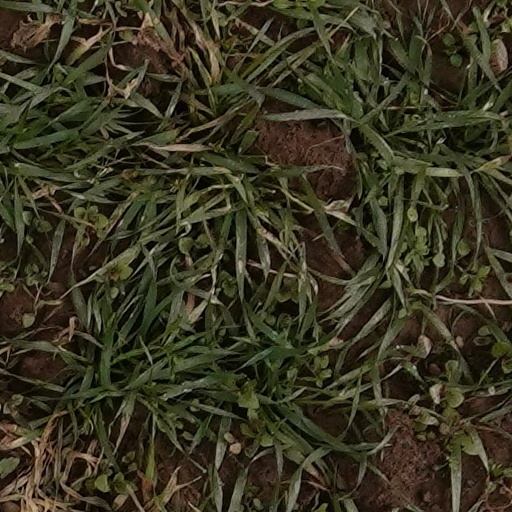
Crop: wheat